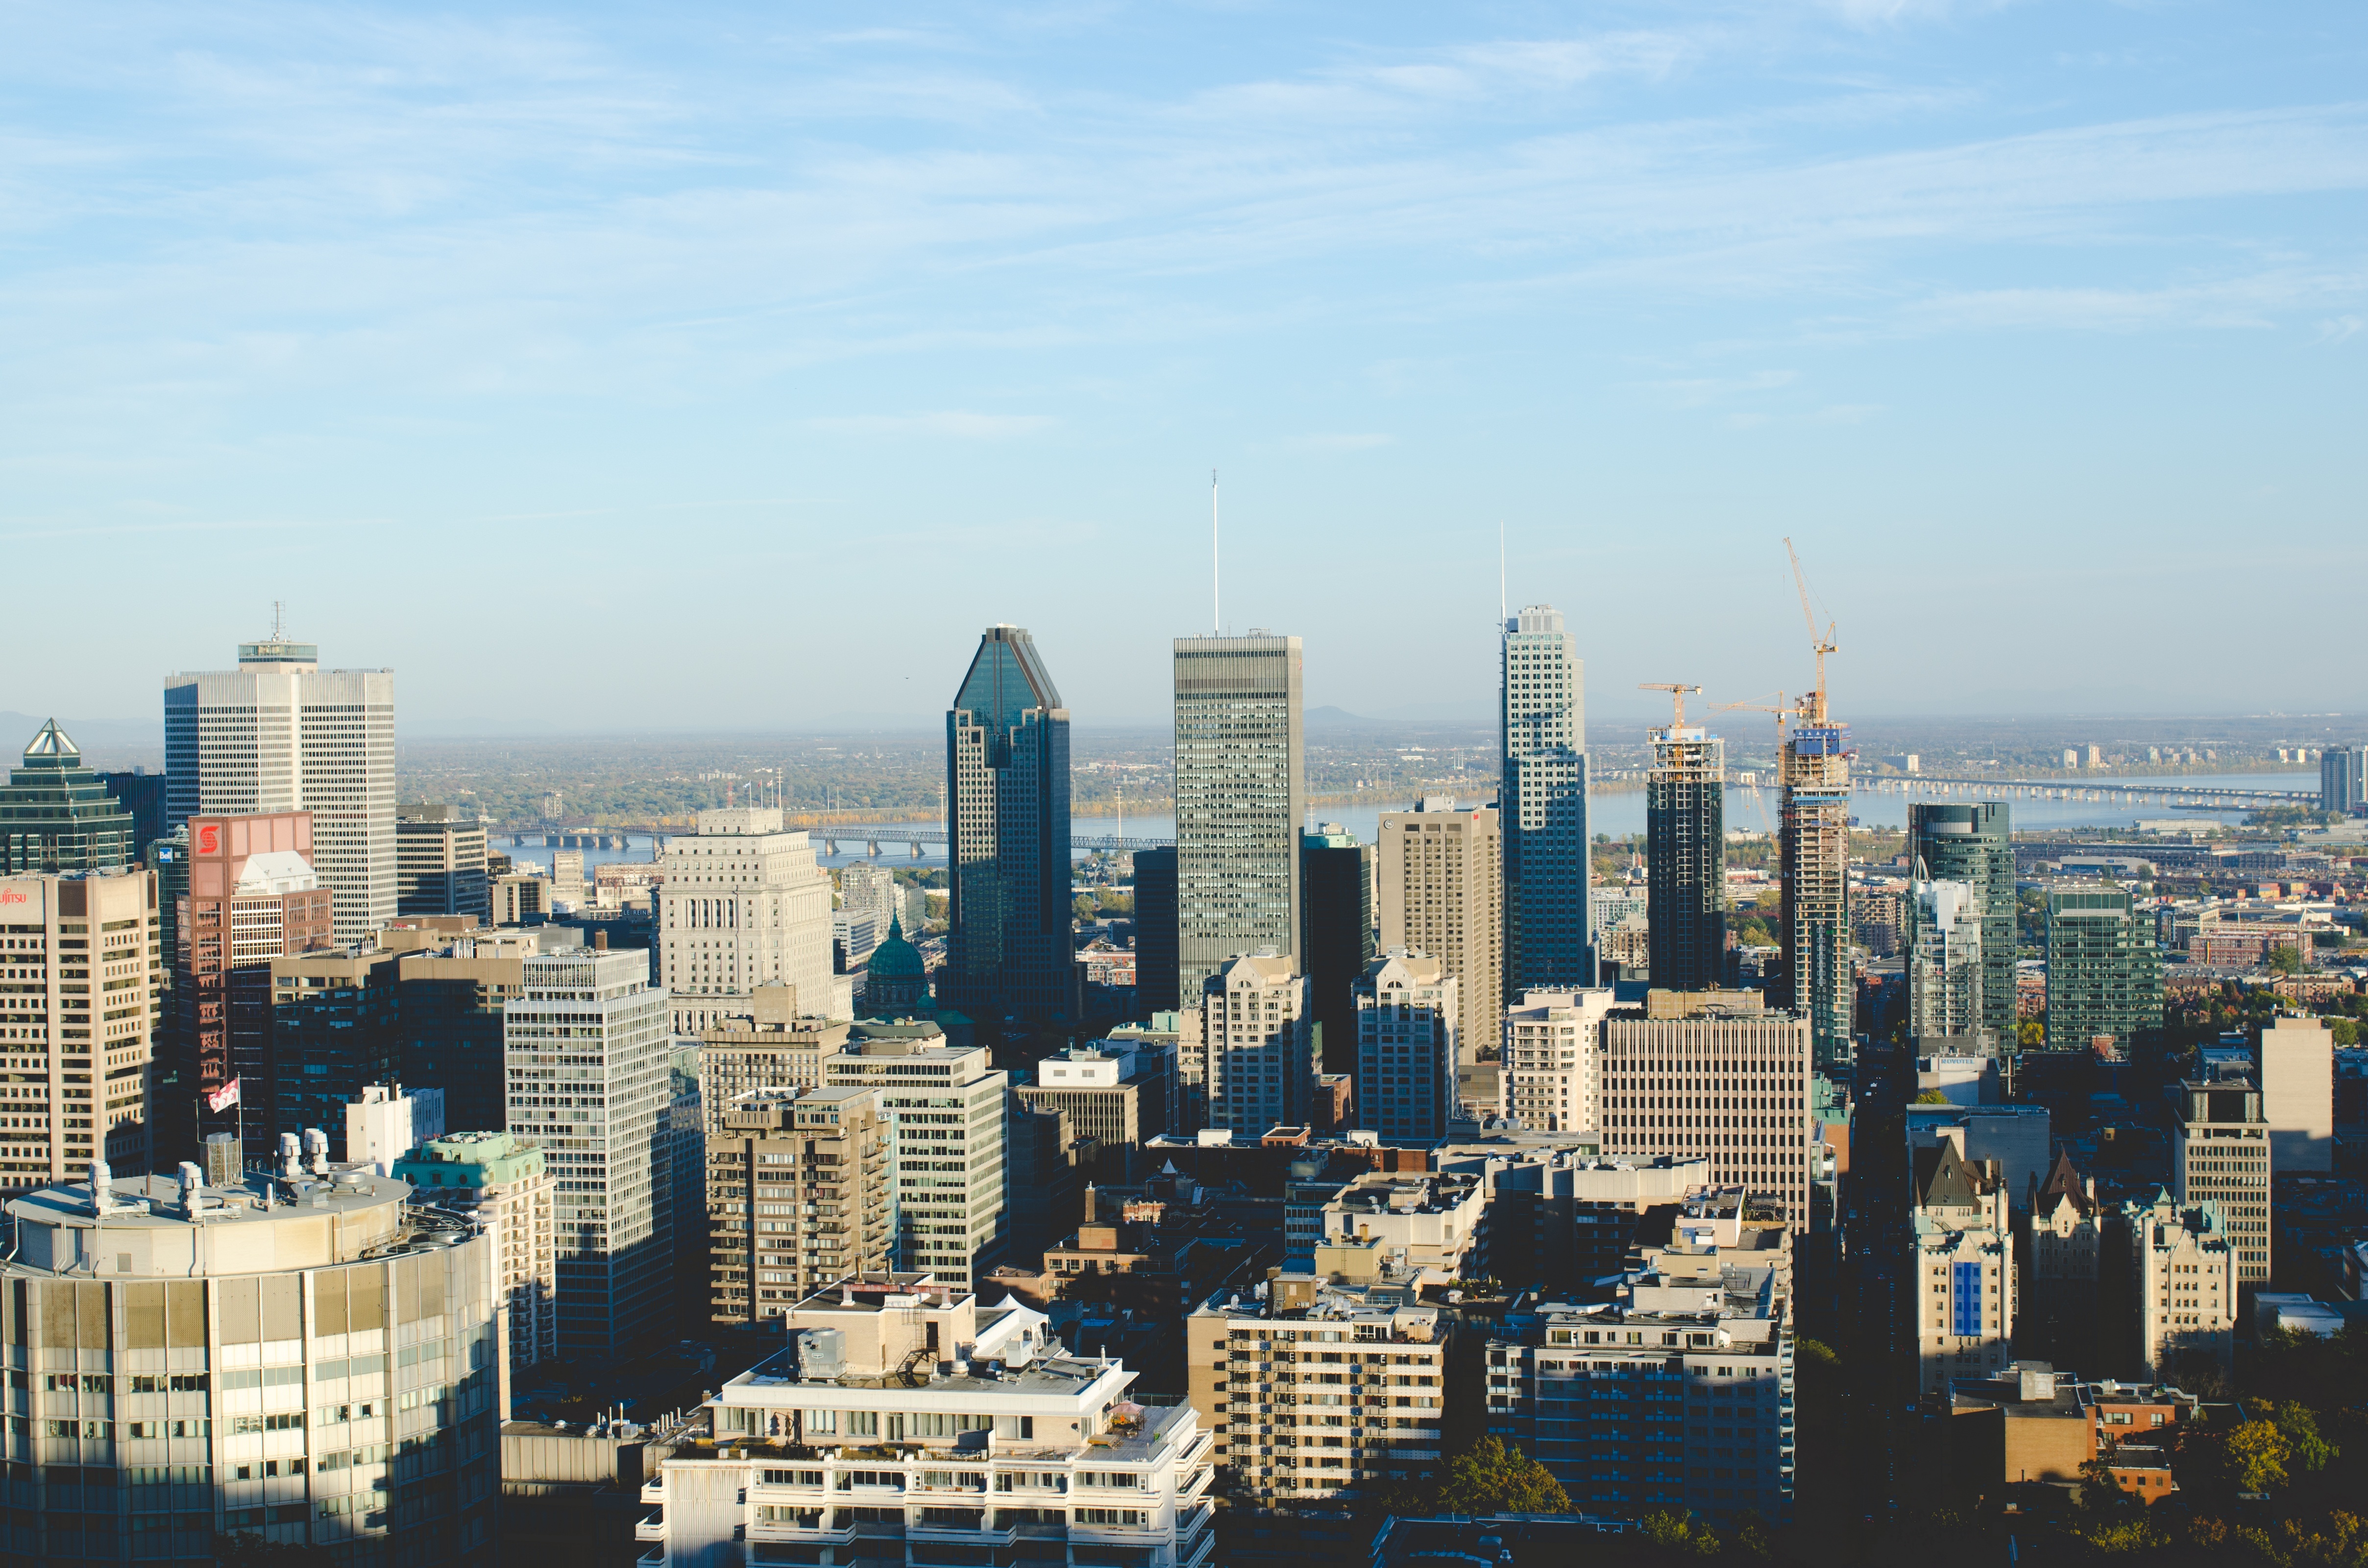
horizon, architecture, skyline, city, skyscraper, urban, cityscape, panorama, downtown, tower, landmark, office building, tower block, buildings, metropolis, aerial photography, urban area, residential area, geographical feature, human settlement, atmosphere of earth, metropolitan area